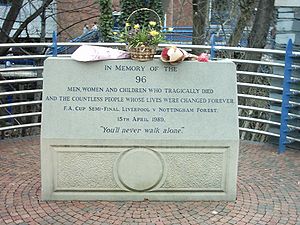
Hillsborough-tragedien
Mindesmærke for ofrene fra Hillsborough-tragedien.
Hillsborough-tragedien var en ulykke på Hillsborough Stadium i Sheffield den 15 april 1989. Ved ulykken omkom 96 fans af Liverpool F.C., og over 400 blev kvæstet. Ulykken skete i forbindelse med en kamp, hvor Liverpool mødte Nottingham Forest F.C. i FA Cup-semifinalen. Over 25.000 Liverpool-fans havde taget turen til Hillsborough Stadium, og kort efter kampens start blev de 96 personer mast ihjel.